The Tailor (film)

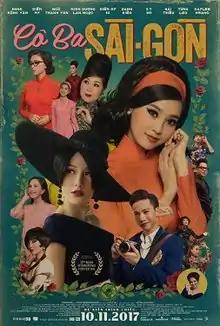
Theatrical poster

The Tailor is a 2017 Vietnamese 35mm drama film directed by Trần Bửu Lộc and Nguyễn Lê Phương Khanh. It is loosely based on a script by A Type Machine, and starrs Ninh Dương Lan Ngọc, Hong Van, Diem My, Ngo Thanh Van, Diem My 9x, S.T (365 The Band), Oanh Kieu, Tung Leo, Kaylee, Hai Trieu, Thanh Tu and Thuy Vy. The theme of the movie is to embrace the beauty of Ao Dai, a traditional costume of Viet Nam